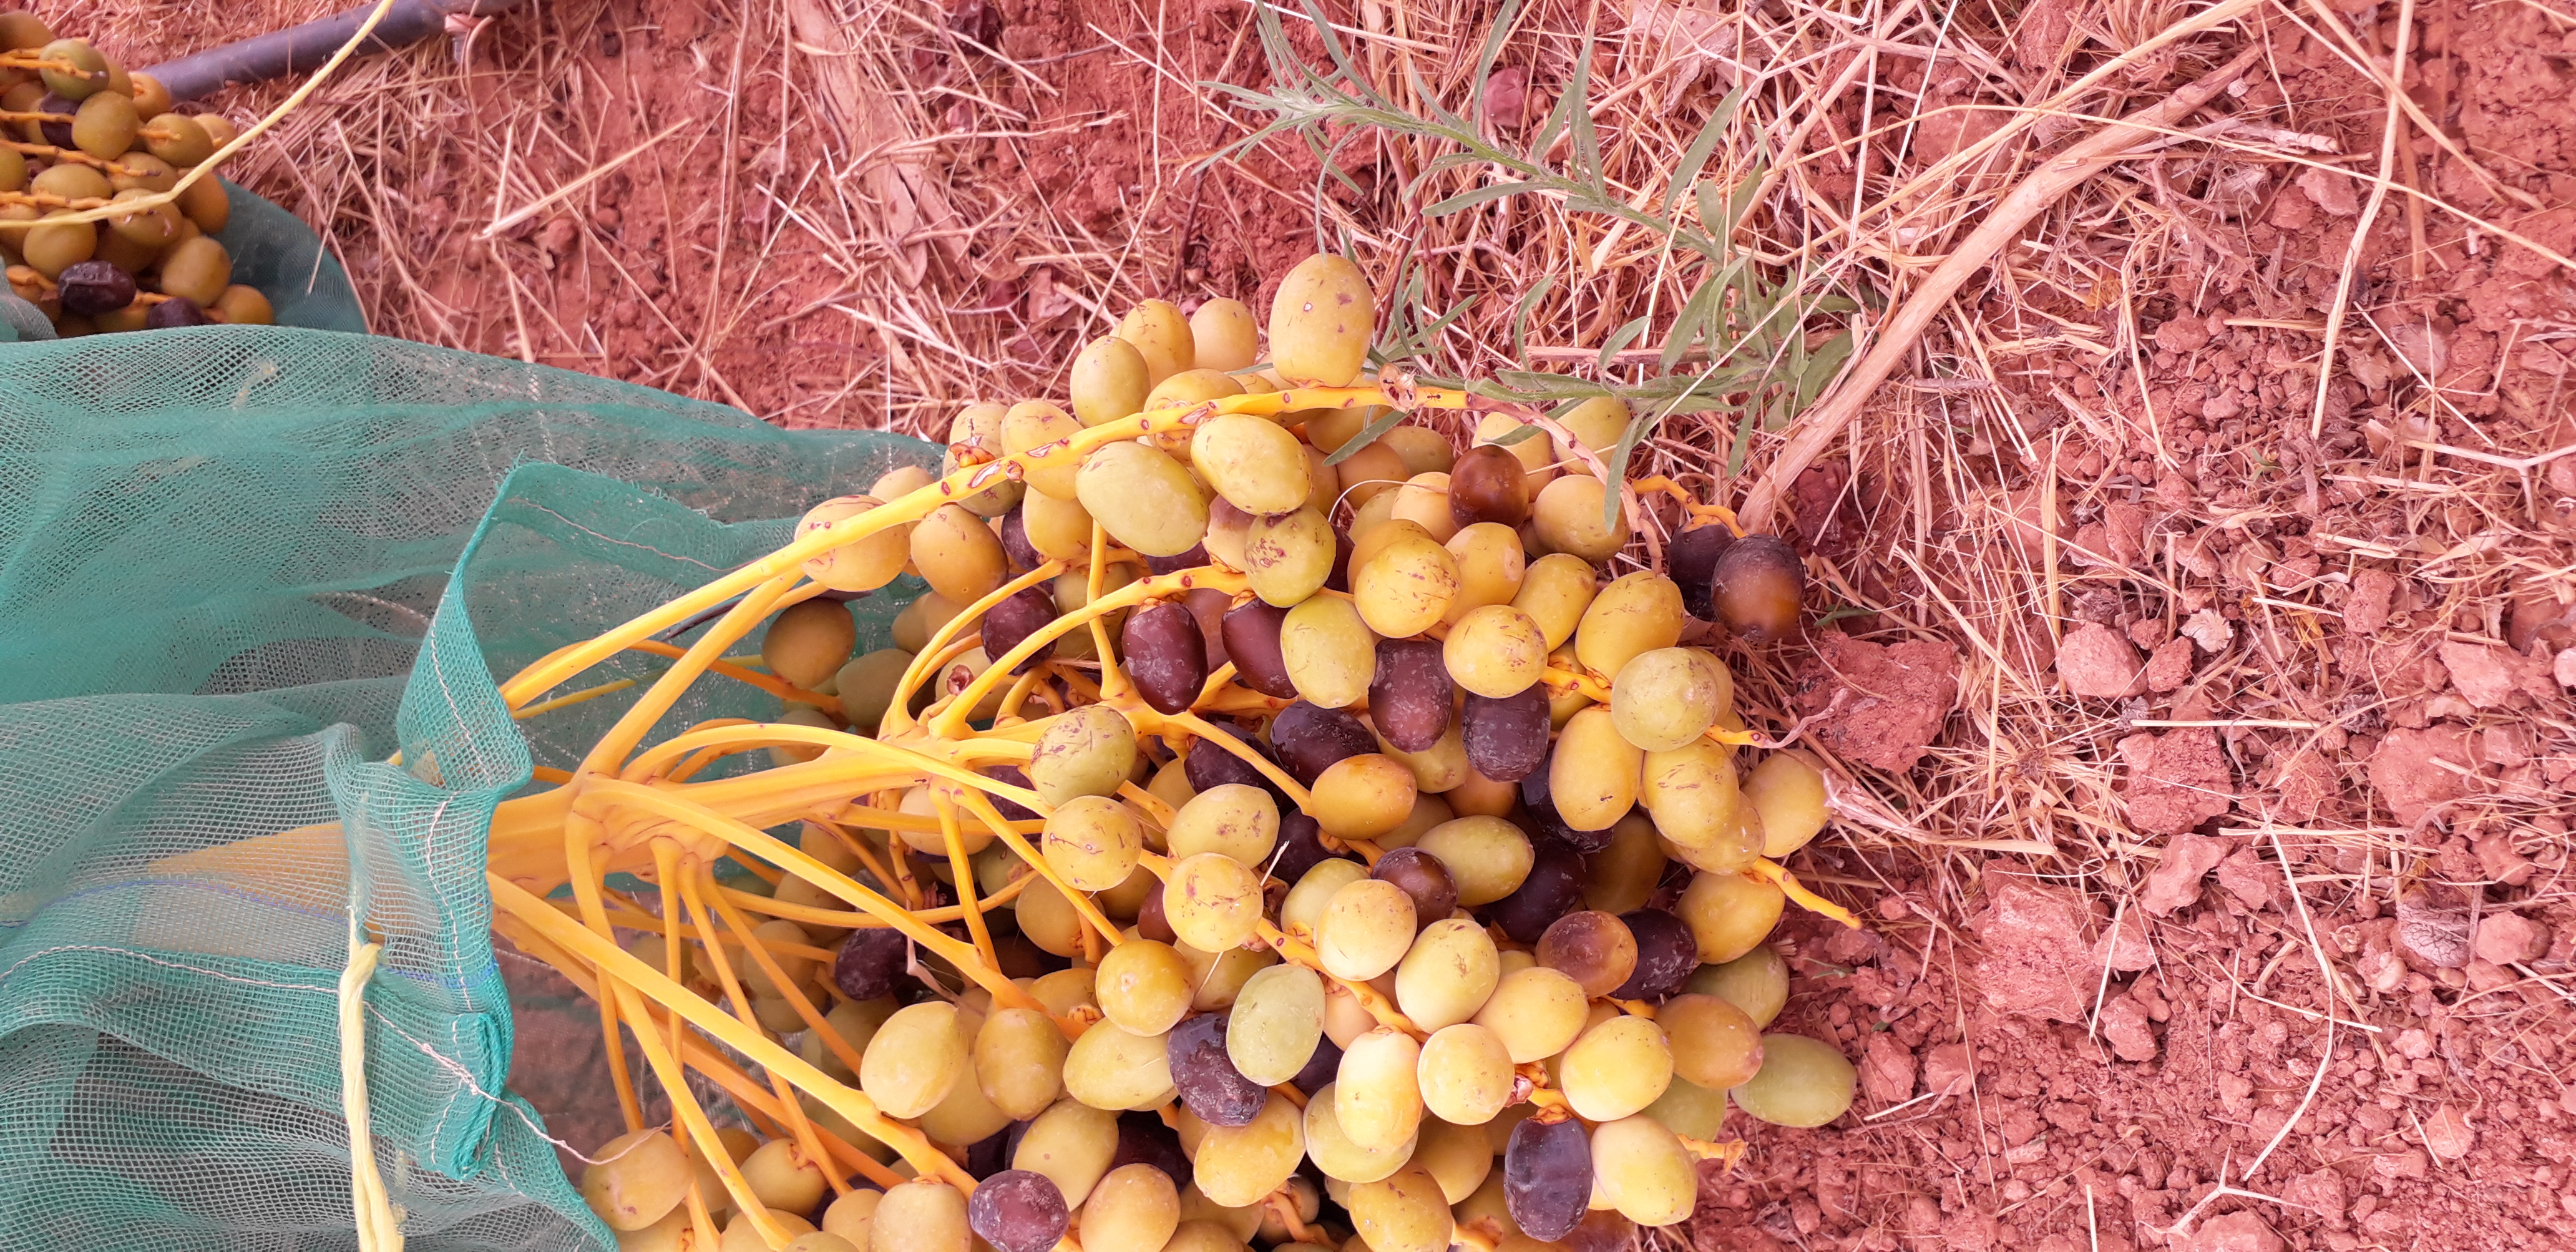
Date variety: kholt